Brandon Moss

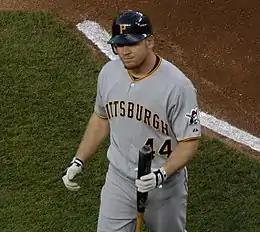
Moss with the Pittsburgh Pirates in 2009

He was the opening-day right fielder for the Pirates in 2009, but with the emergence of Delwyn Young and Garrett Jones he was demoted from that role. He did see time pinch-hitting and some starts. He finished 2009 with 20 doubles, four triples, seven home runs, 41 runs batted in, one stolen base, and a .236 average, .304 on-base percentage, and .364 slugging percentage in 385 at-bats.